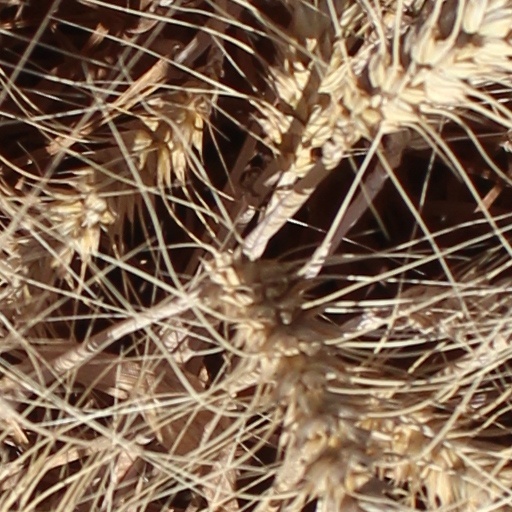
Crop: wheat